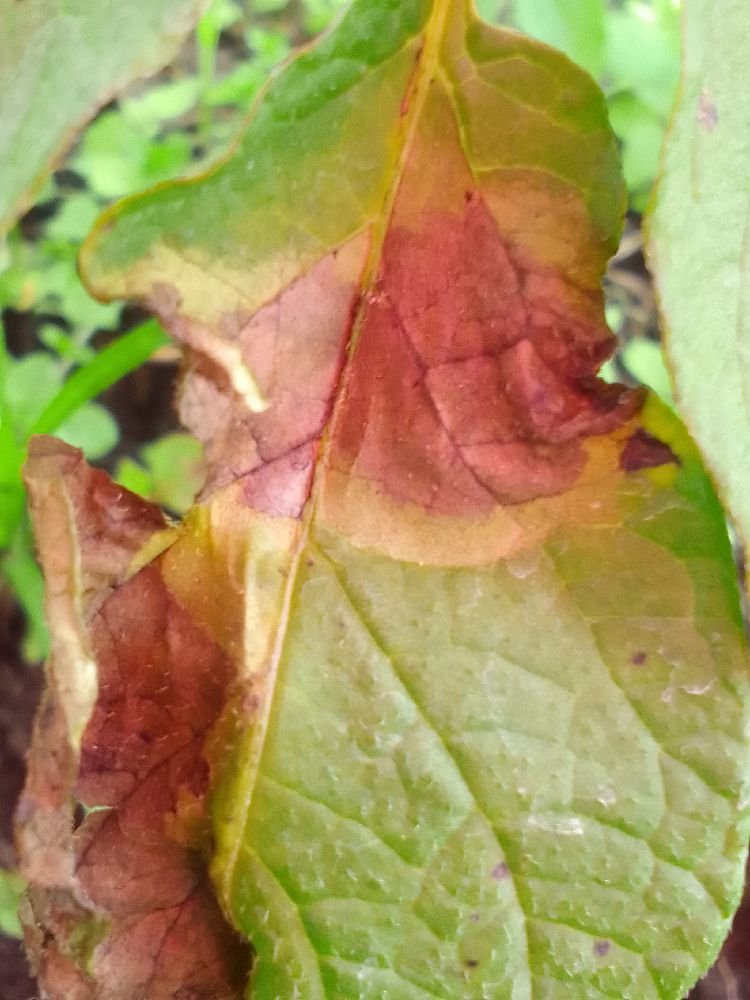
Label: Late blight